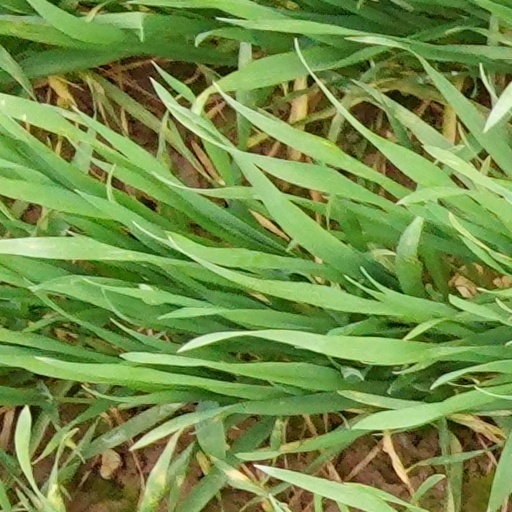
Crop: wheat